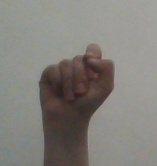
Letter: fa